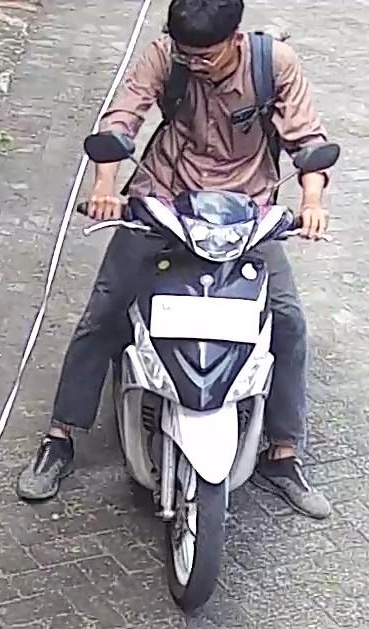
person-with-helmet: 0
person-without-helmet: 1